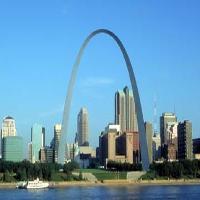
Weather: sun or clear